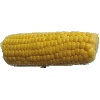
Label: corn